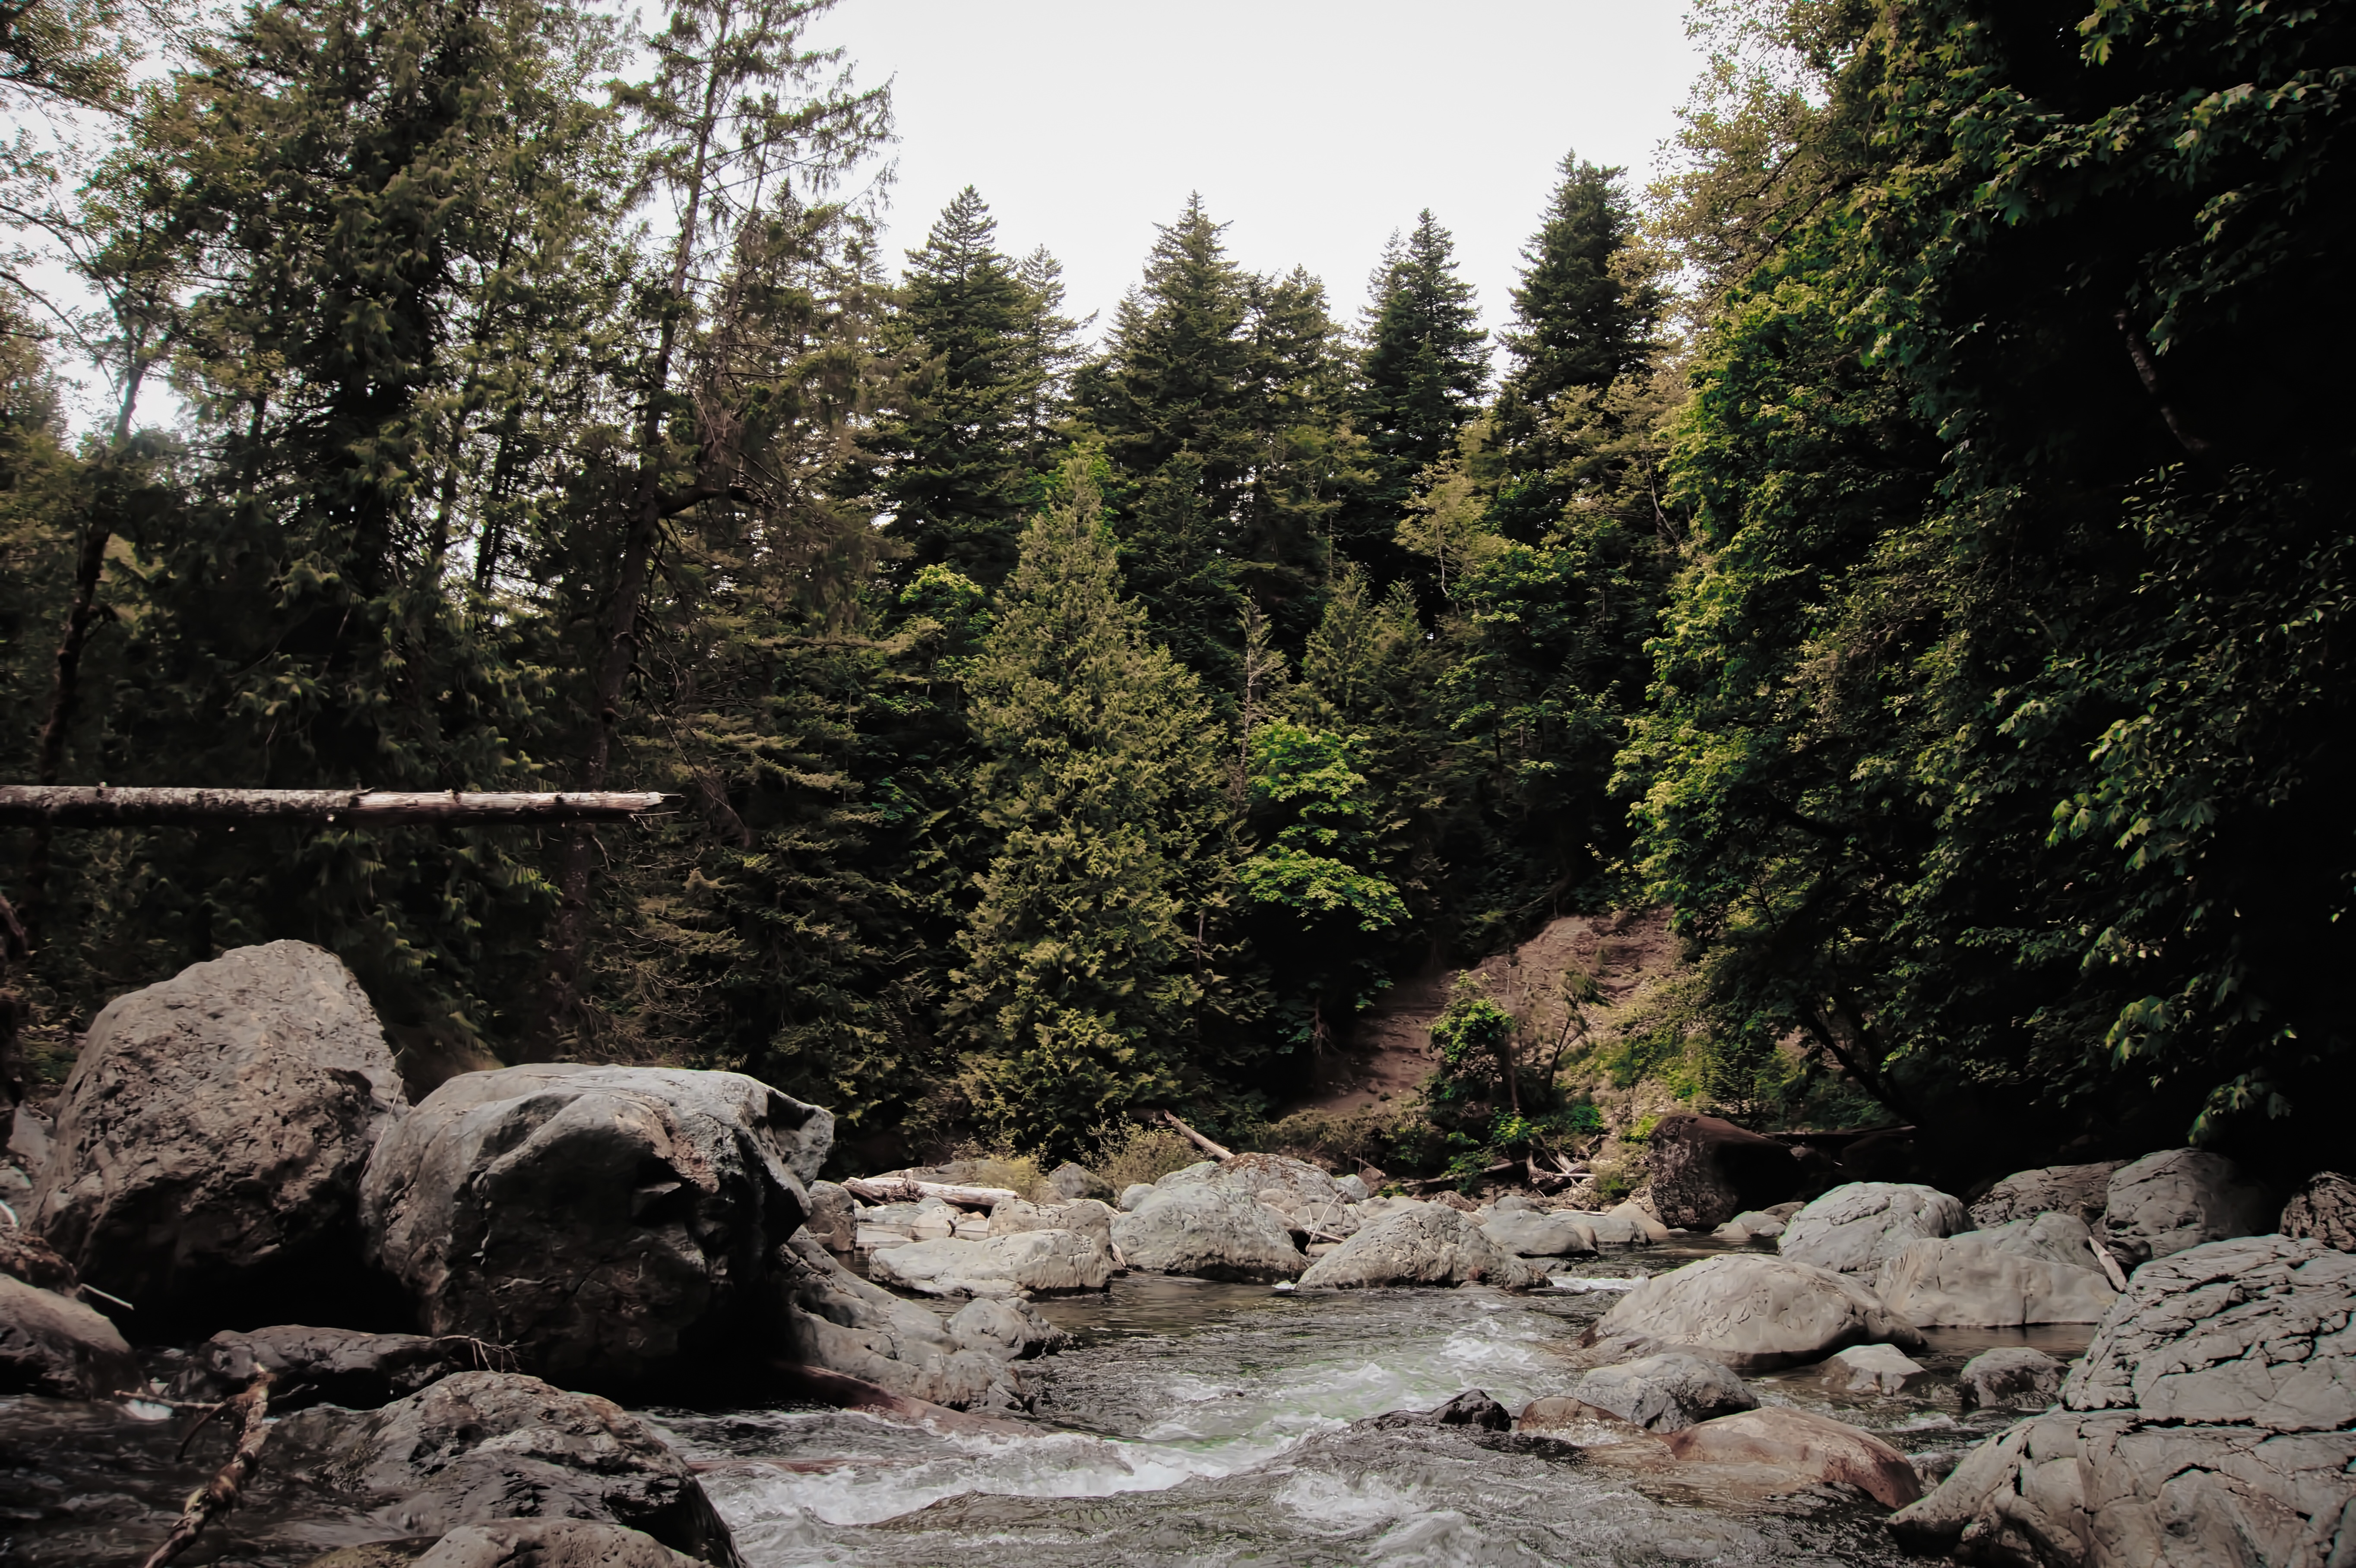
tree, forest, rock, wilderness, mountain, trail, river, valley, stream, ridge, woodland, habitat, ecosystem, natural environment, geological phenomenon